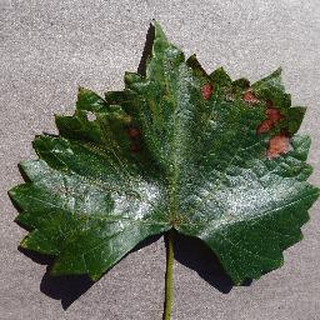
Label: grape_esca_black_measles